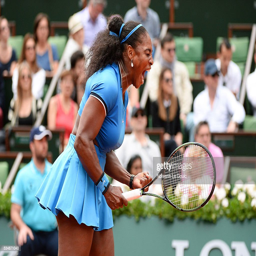
tennis player celebrates during third round on day .